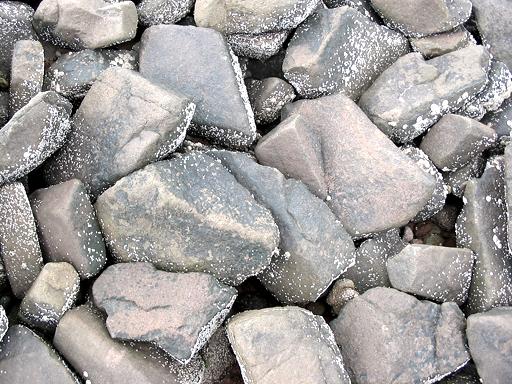
Material: stone